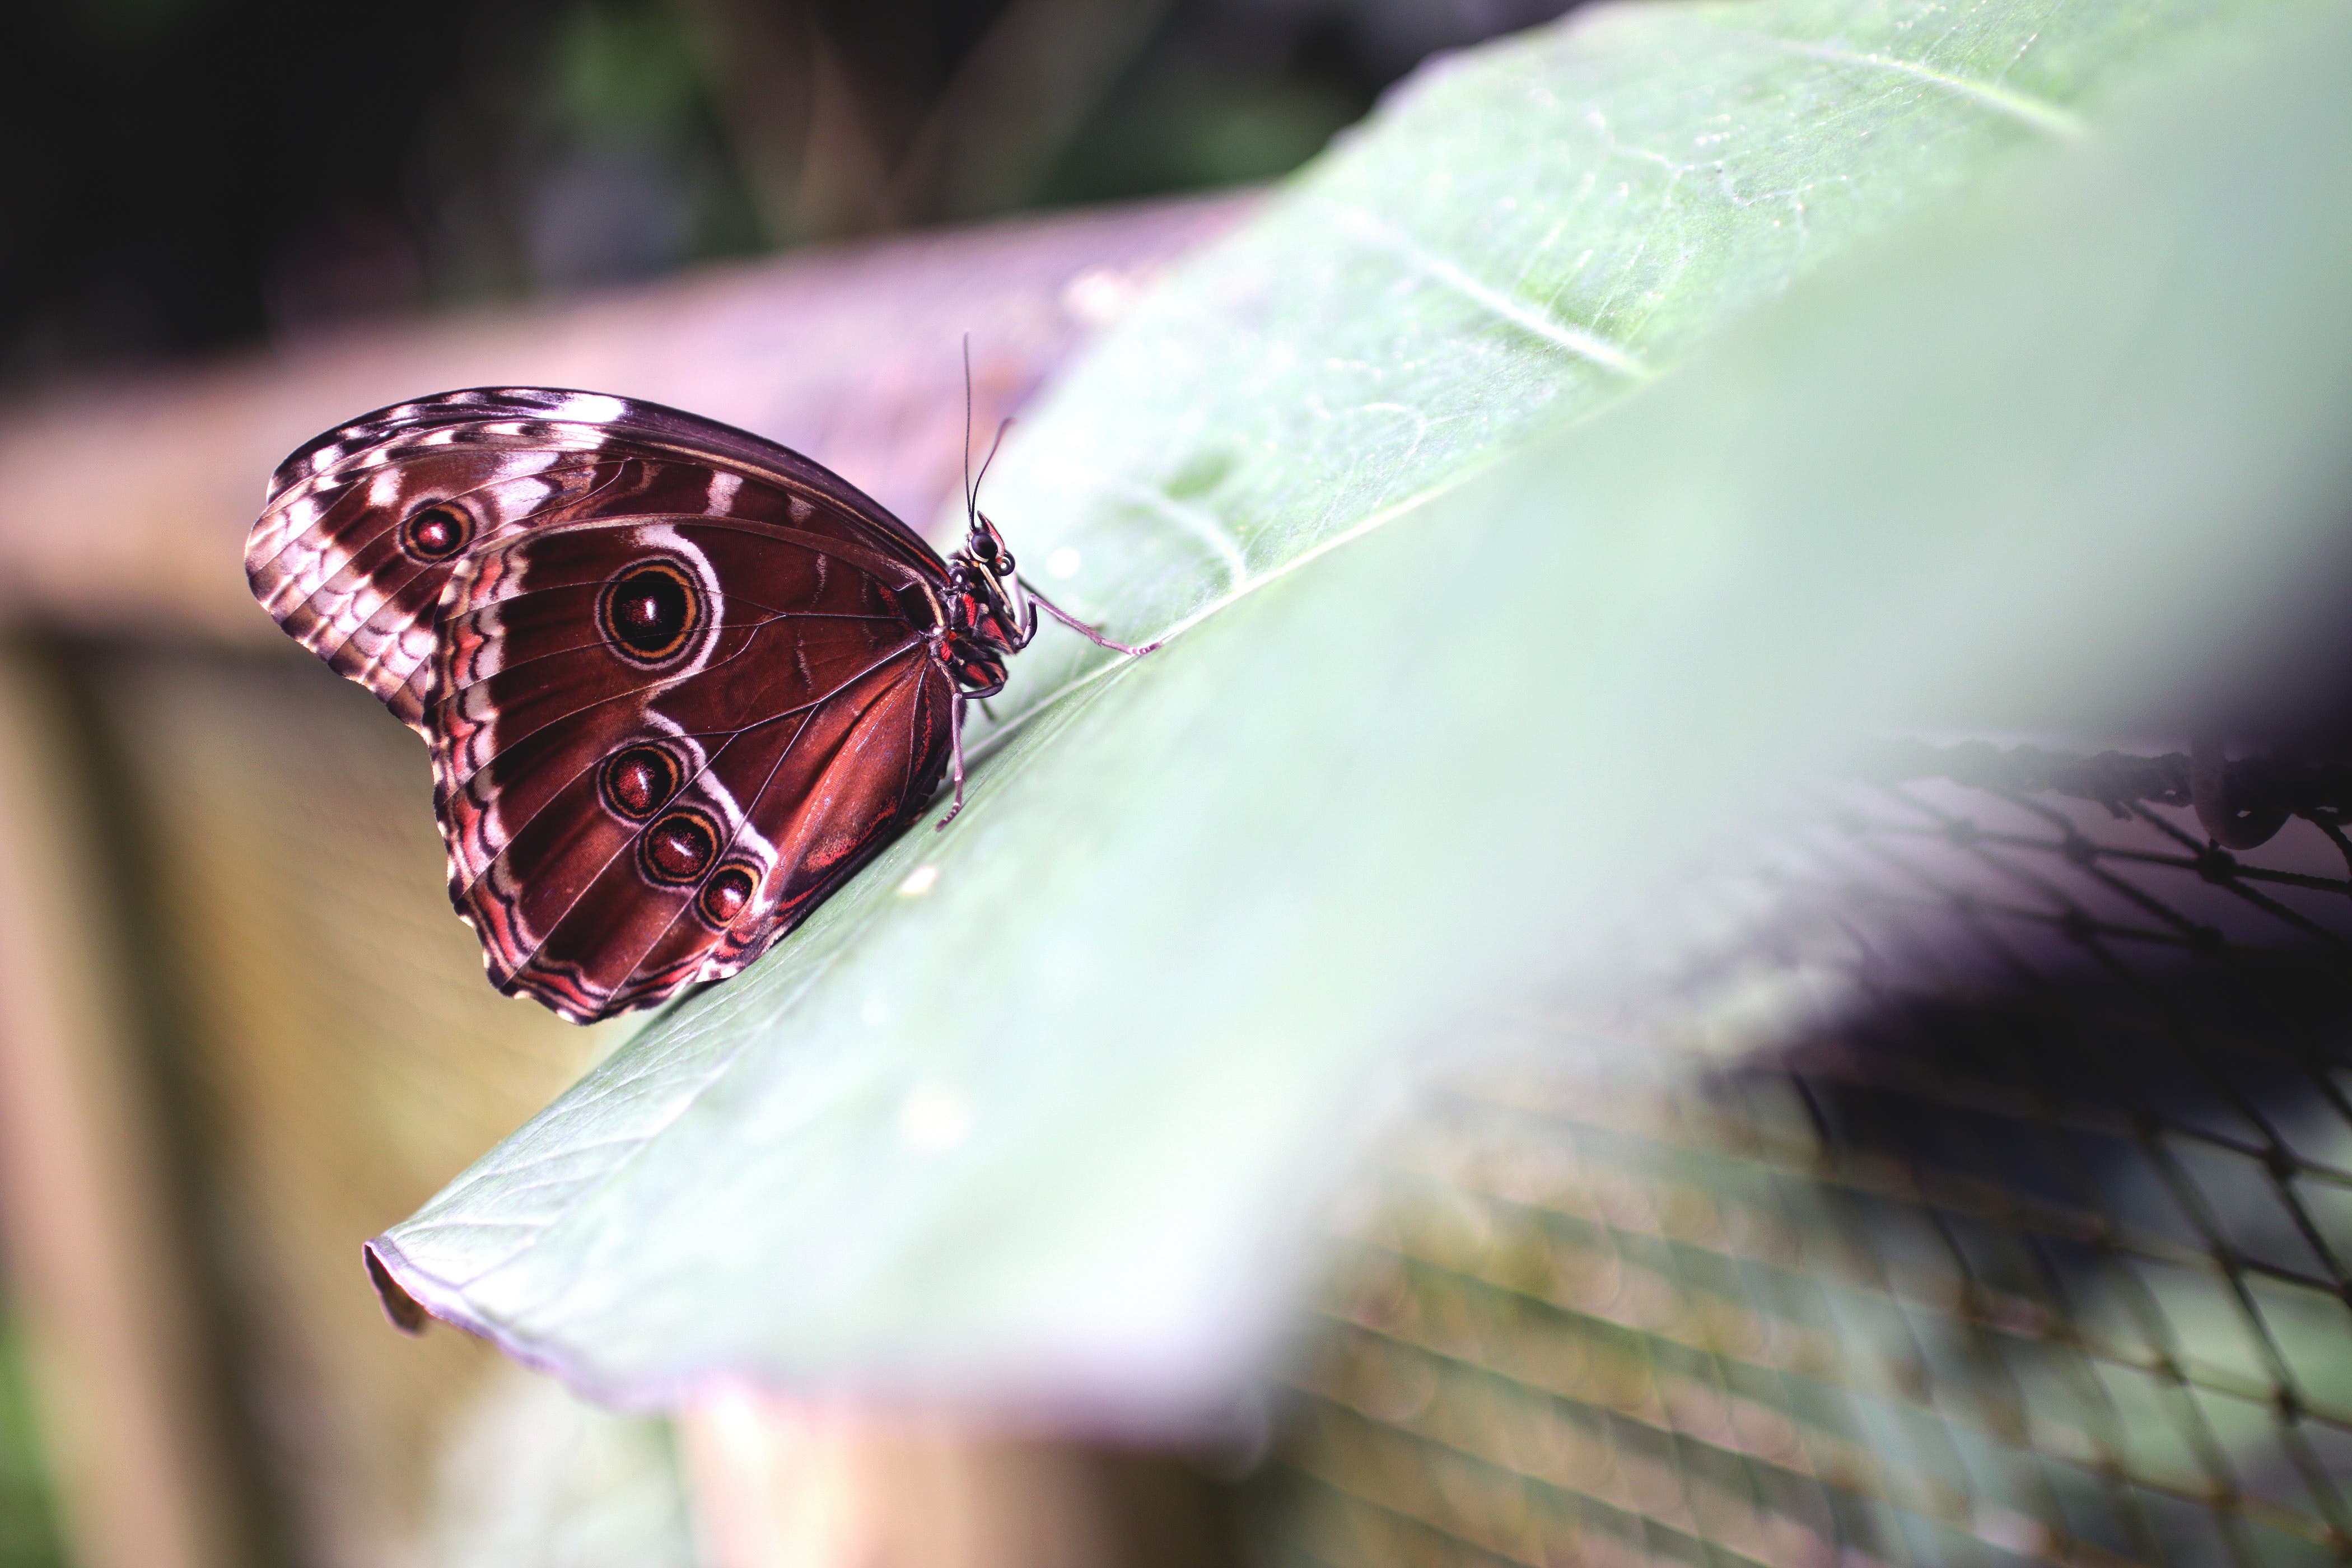
butterfly, insect, moths and butterflies, invertebrate, macro photography, wing, pollinator, close up, brush footed butterfly, hand, organism, adaptation, photography, finger, moth, plant, pieridae, monarch butterfly, emperor moths, riodinidae